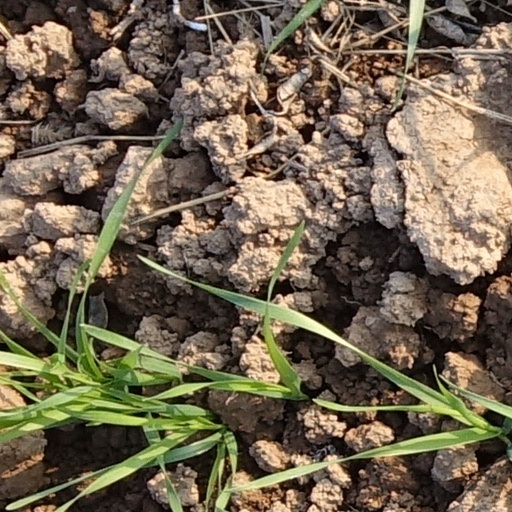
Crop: wheat